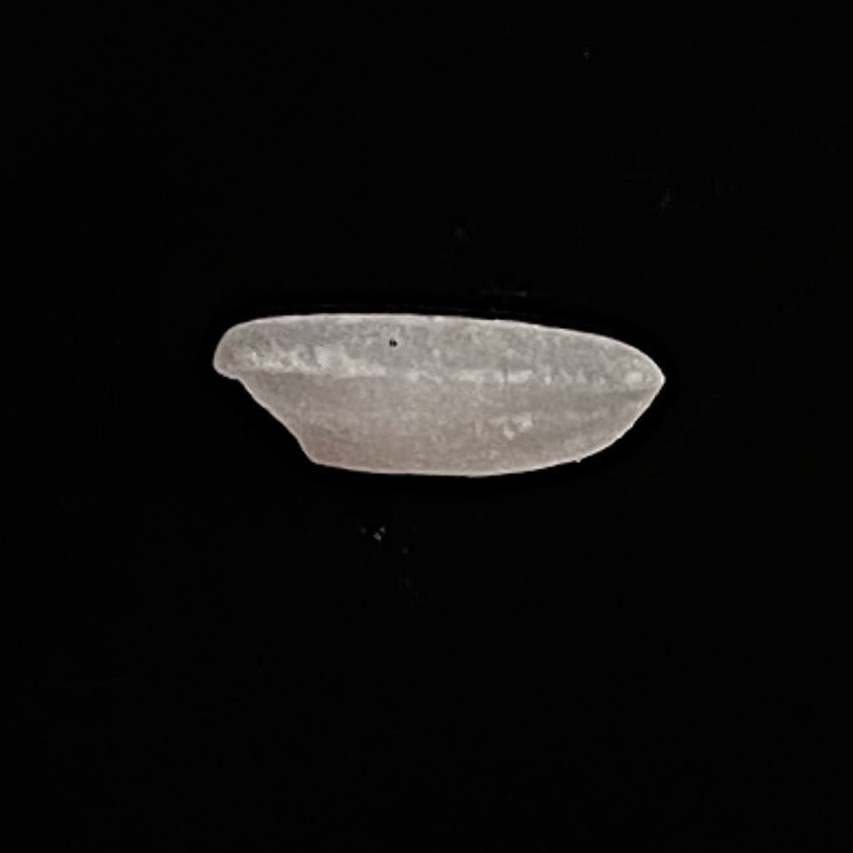
Rice variety: Katari_Polao